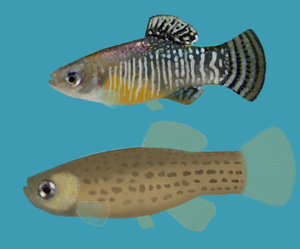
L'Aphanius d'Espagne est une espèce de poisson endémique d'Espagne et fréquentant les eaux douces à saumâtres.
Cette liste commentée recense l'ichtyofaune d'eau douce en France métropolitaine. Elle répertorie les espèces de poissons dulçaquicoles français actuels et celles qui ont été récemment classifiées comme éteintes. Comme ici n'est référencé que la France métropolitaine, cette liste ne comptabilise pas les animaux présents dans les territoires de la France d'outre-mer, qui sont des régions disséminées un peu partout dans le monde.